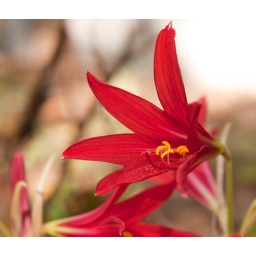
The recent rains brought up these red flowers in a neglected flower bed in the back yard.